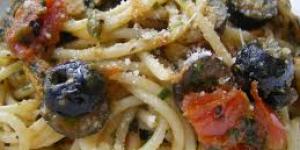
espagueti lenador